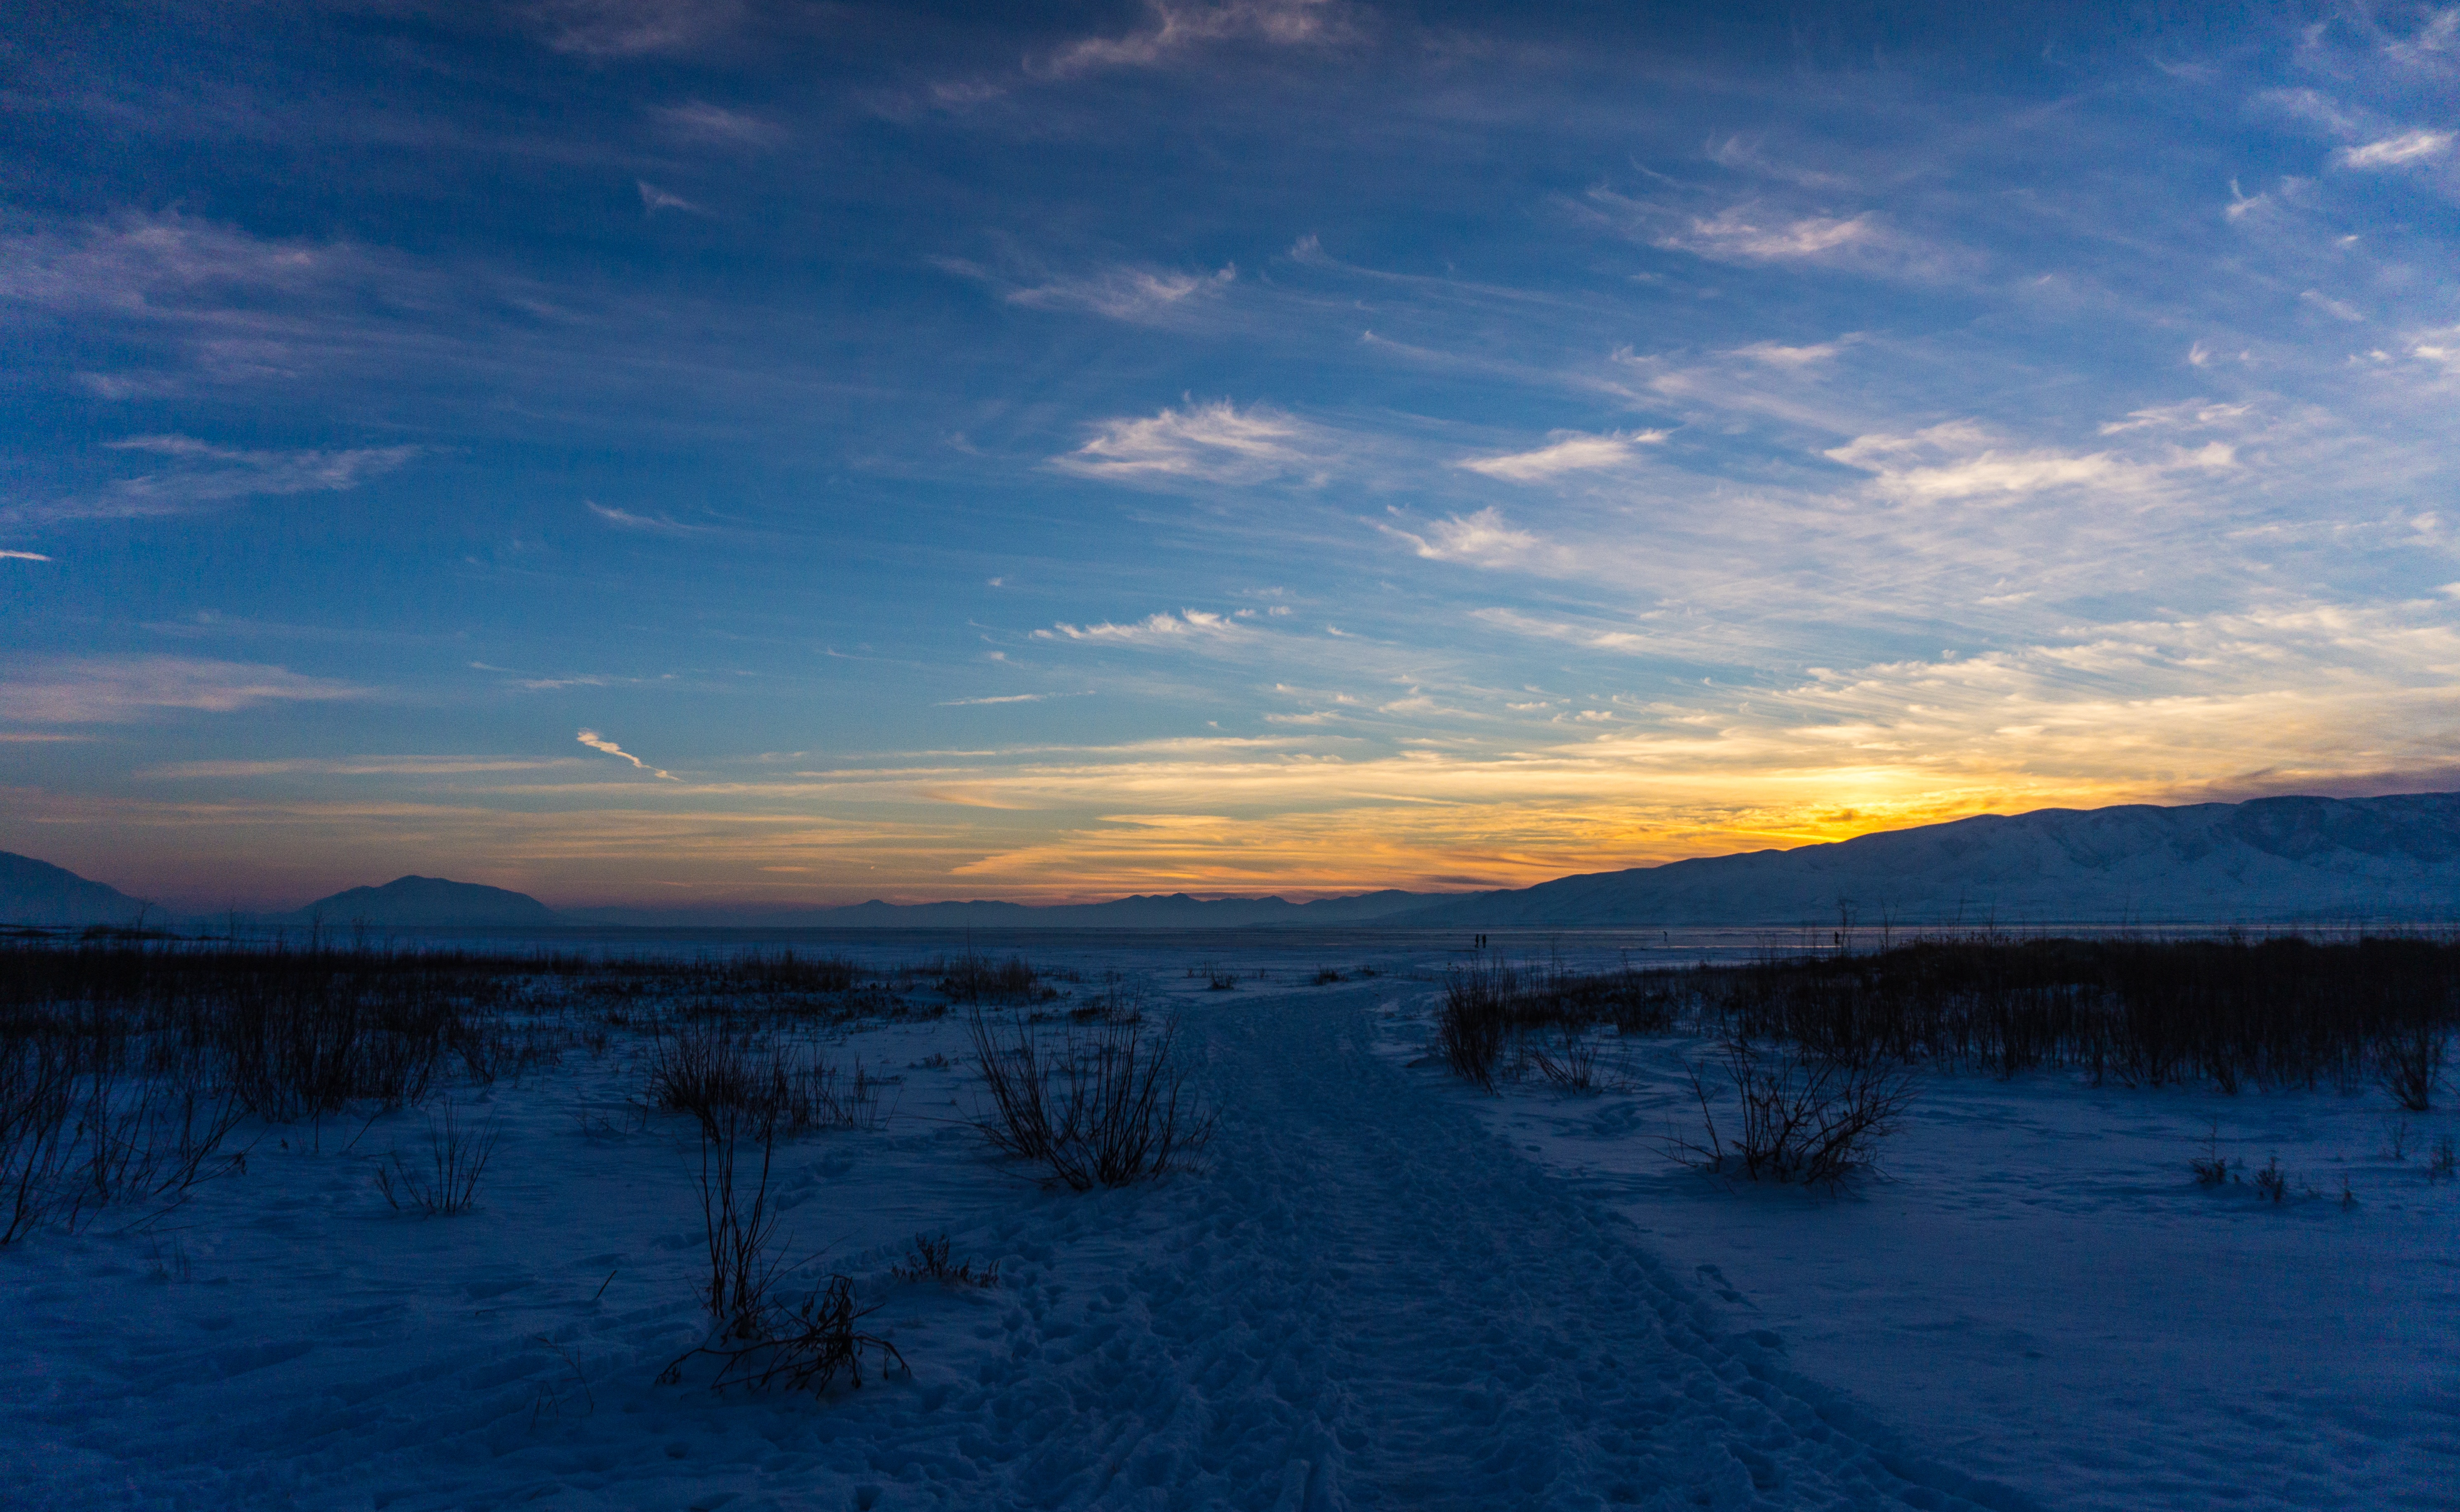
landscape, horizon, mountain, snow, winter, cloud, sky, sun, sunrise, sunset, sunlight, morning, lake, dawn, mountain range, dusk, ice, evening, reflection, weather, arctic, season, plateau, loch, natural environment, mountainous landforms